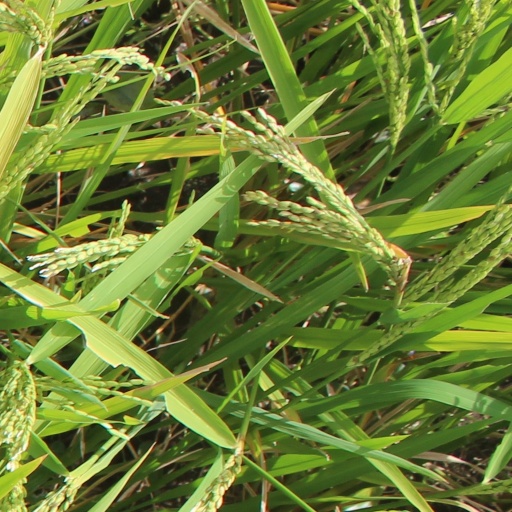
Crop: rice